Optical ring resonators

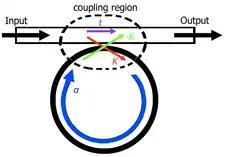
A pictorial representation of the coupling coefficients

Important for understanding how an optical ring resonator works, is the concept of how the linear waveguides are coupled to the ring waveguide. When a beam of light passes through a wave guide as shown in the graph on the right, part of light will be coupled into the optical ring resonator. The reason for this is the phenomenon of the evanescent field, which extends outside of the waveguide mode in an exponentially decreasing radial profile. In other words, if the ring and the waveguide are brought closely together, some light from the waveguide can couple into the ring. There are three aspects that affect the optical coupling: the distance, the coupling length and the refractive indices between the waveguide and the optical ring resonator. In order to optimize the coupling, it is usually the case to narrow the distance between the ring resonator and the waveguide. The closer the distance, the easier the optical coupling happens. In addition, the coupling length affects the coupling as well. The coupling length represents the effective curve length of the ring resonator for the coupling phenomenon to happen with the waveguide. It has been studied that as the optical coupling length increases, the difficulty for the coupling to happen decreases. Furthermore, the refractive index of the waveguide material, the ring resonator material and the medium material in between the waveguide and the ring resonator also affect the optical coupling. The medium material is usually the most important feature under study since it has a great effect on the transmission of the light wave. The refractive index of the medium can be either large or small according to various applications and purposes.